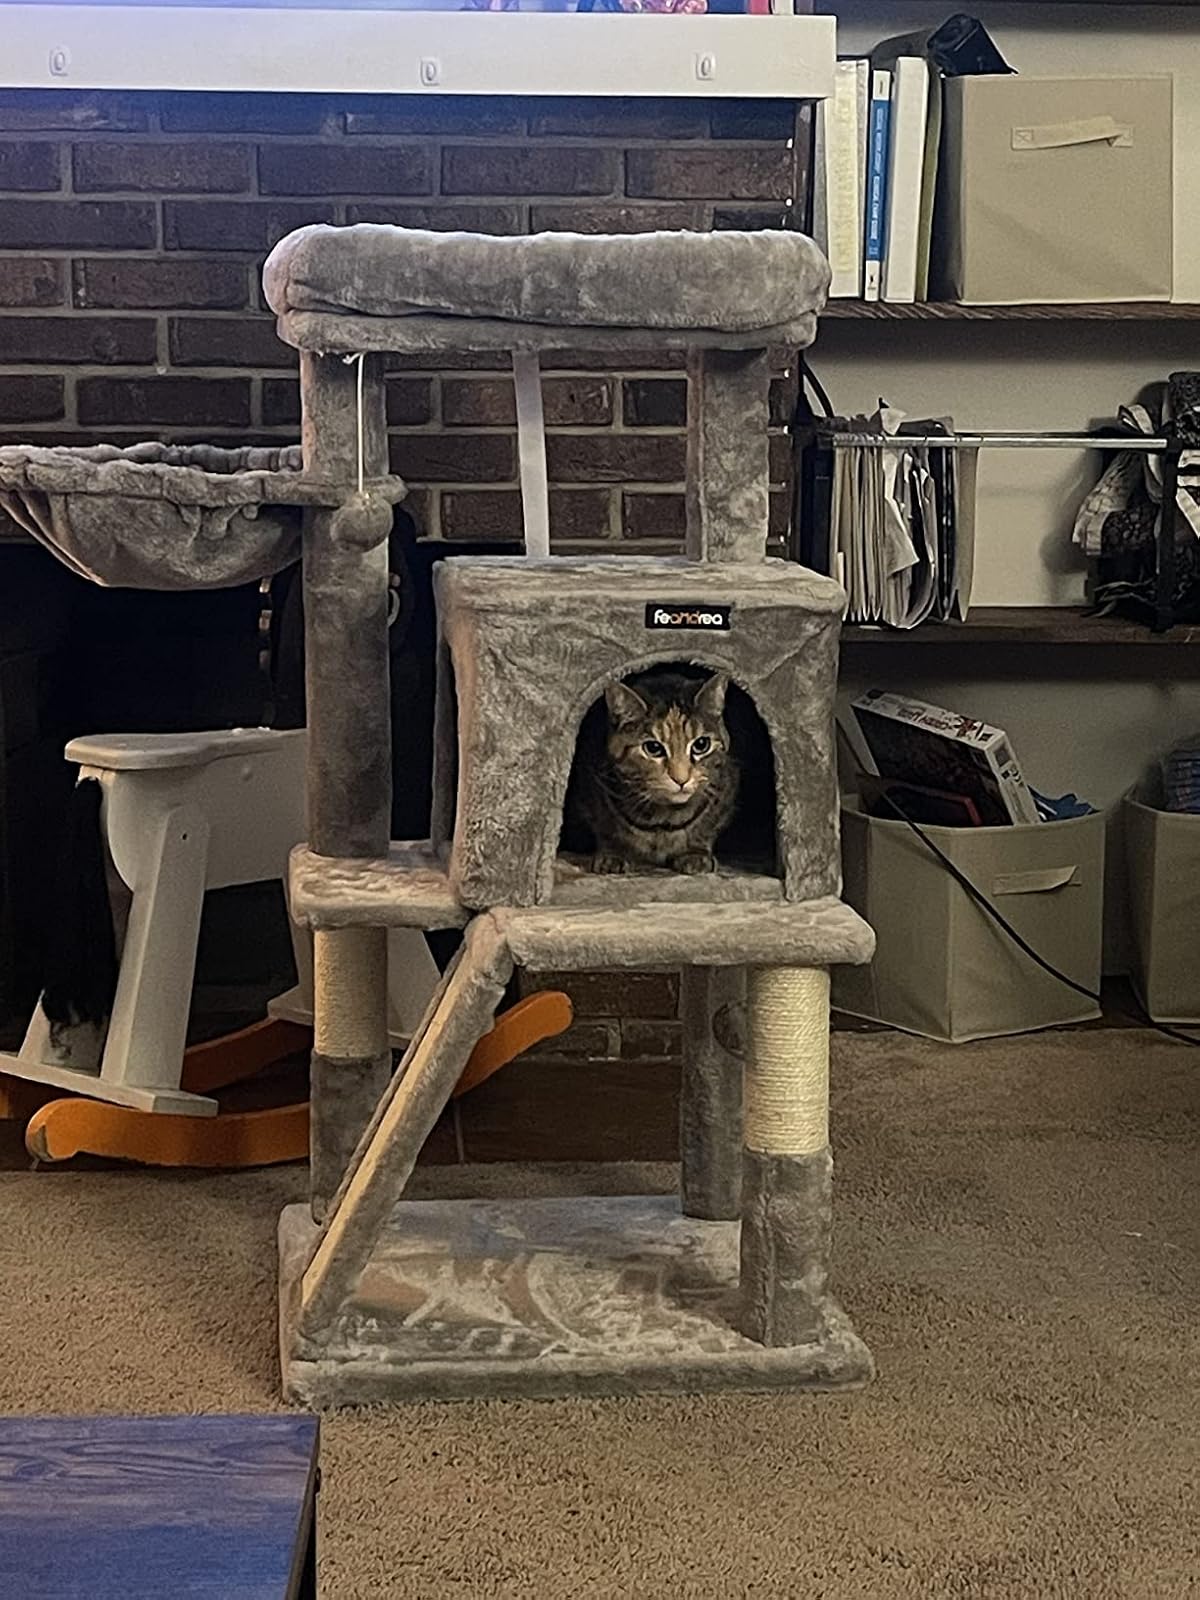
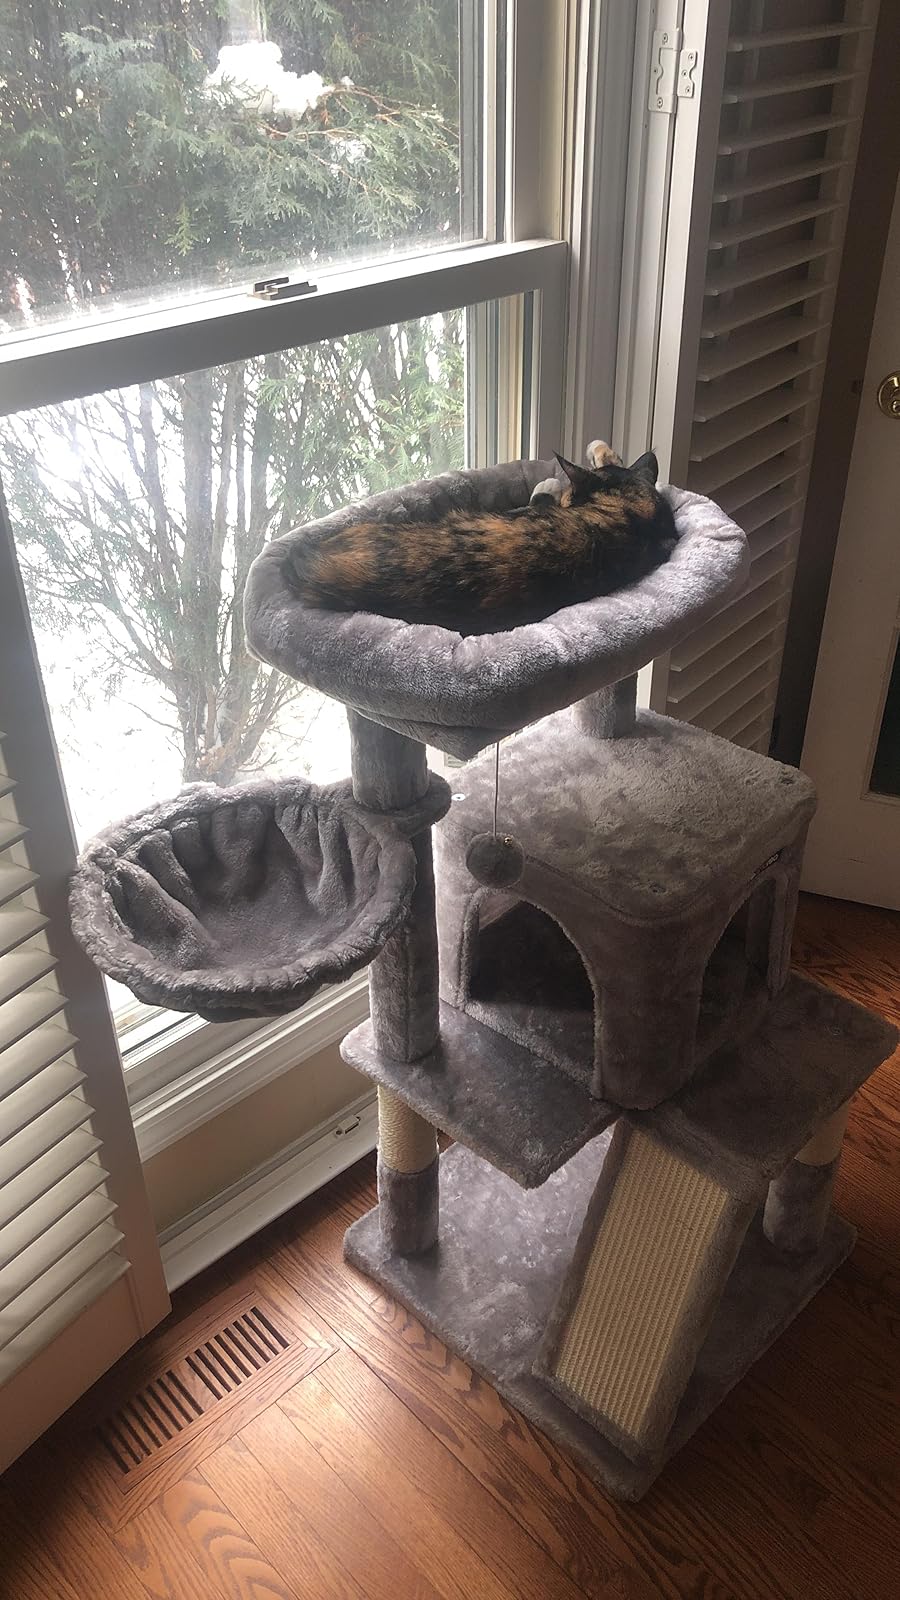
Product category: items_cat tree
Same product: yes